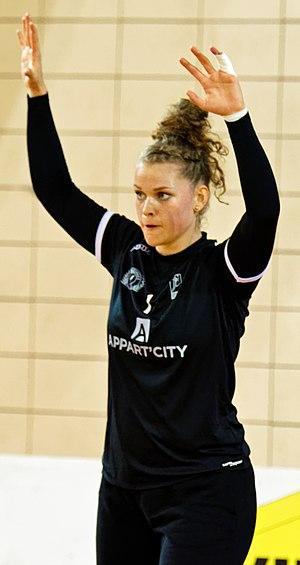
Rencontre de championnat entre Issy Paris Hand et toulon St Cyr. A Issy Les Moulineaux, le 30 septembre 2016.
Camille Depuiset est une joueuse de handball française née le 19 octobre 1998, évoluant au poste de gardienne de but.